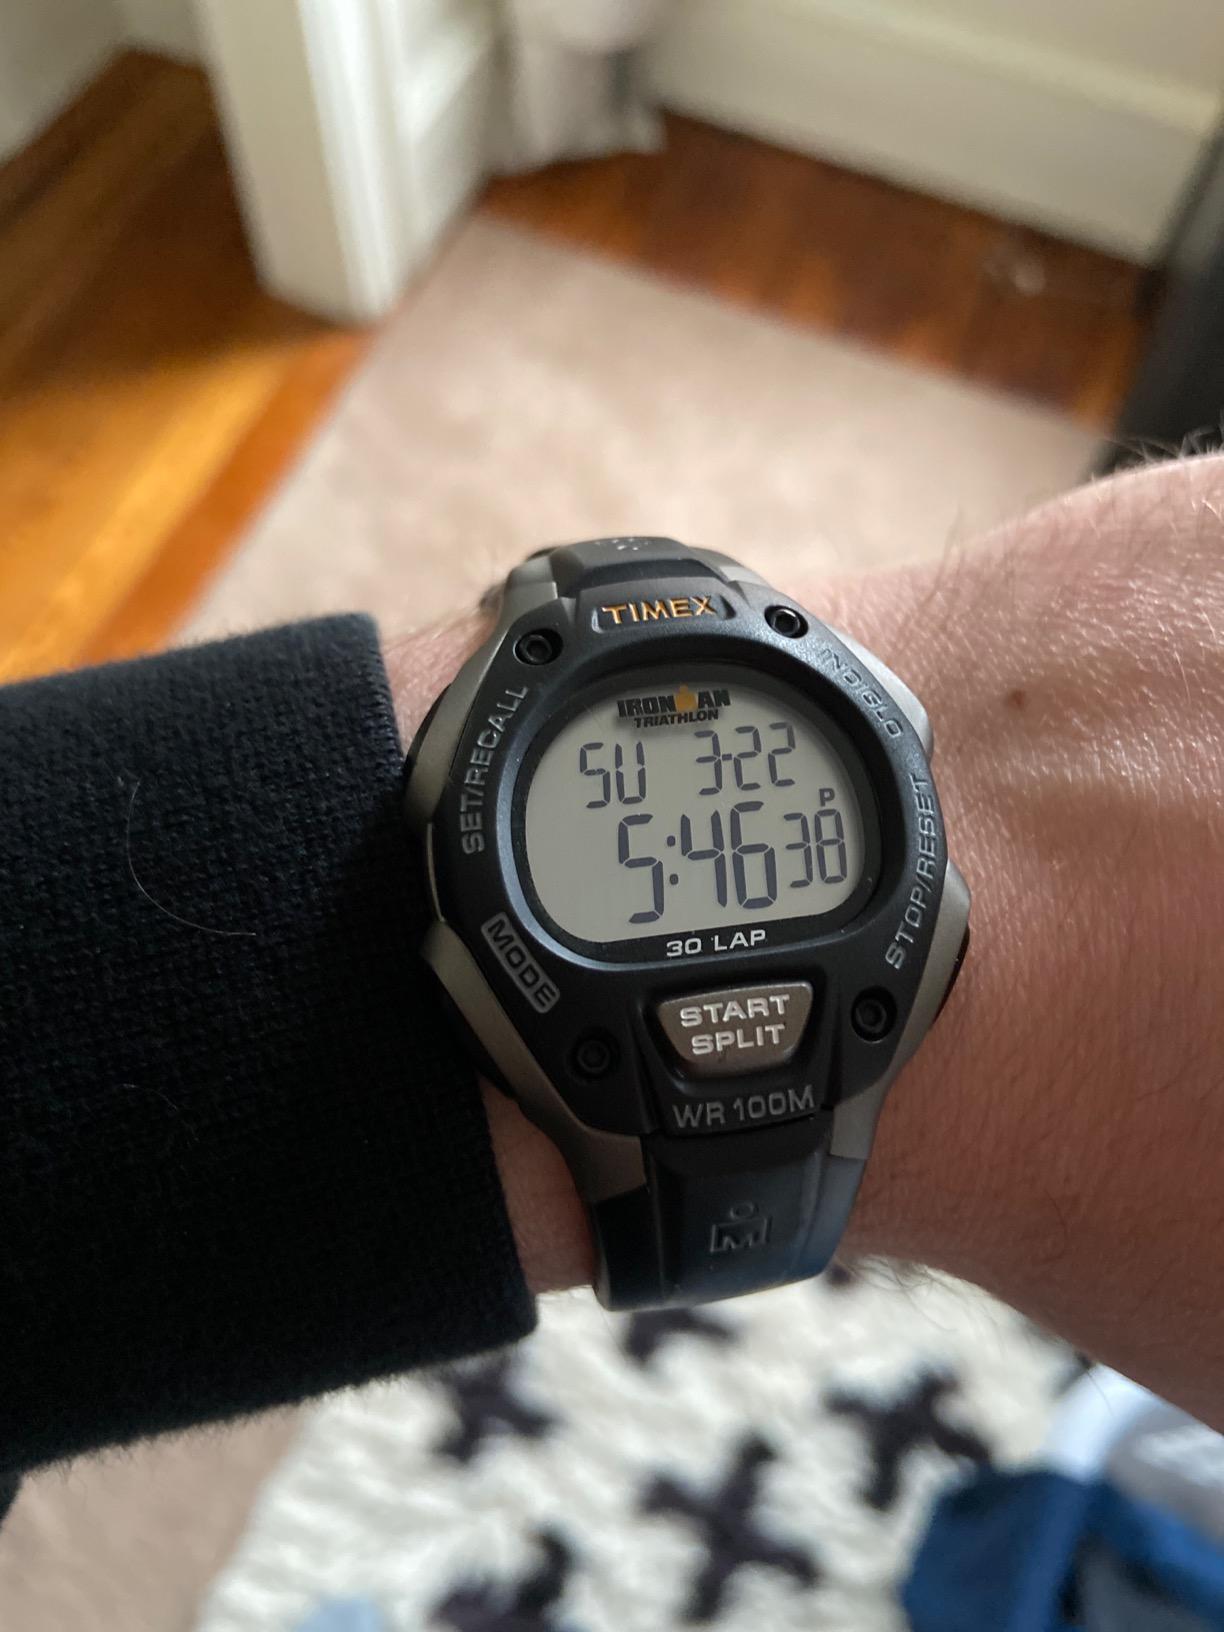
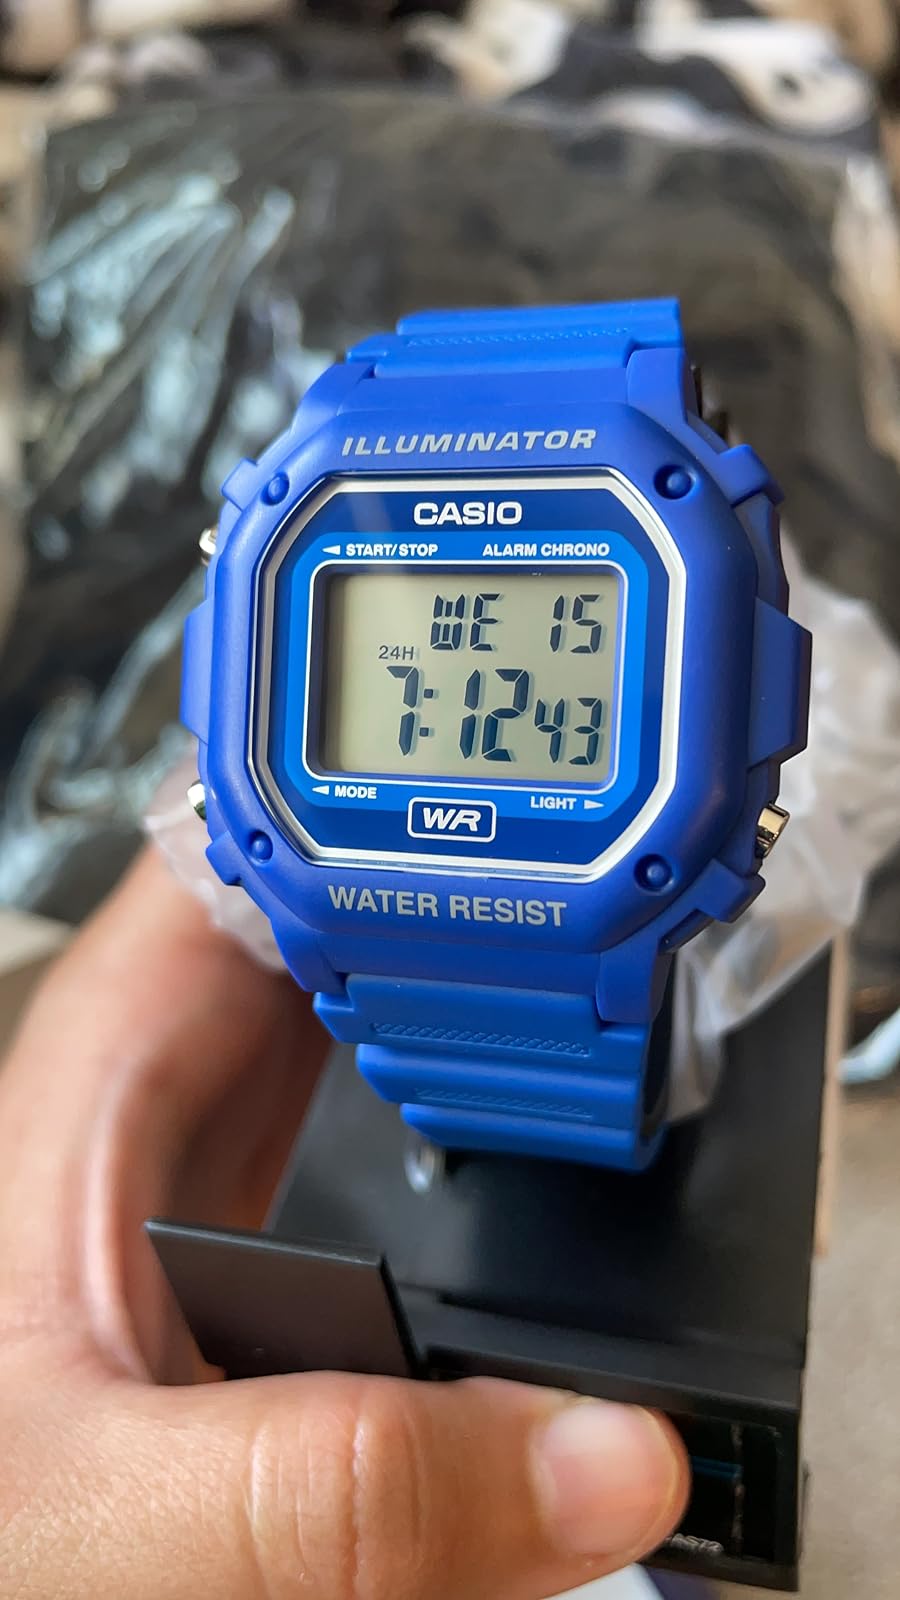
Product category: accessories_watch
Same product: no